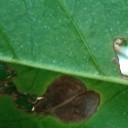
Label: Miner